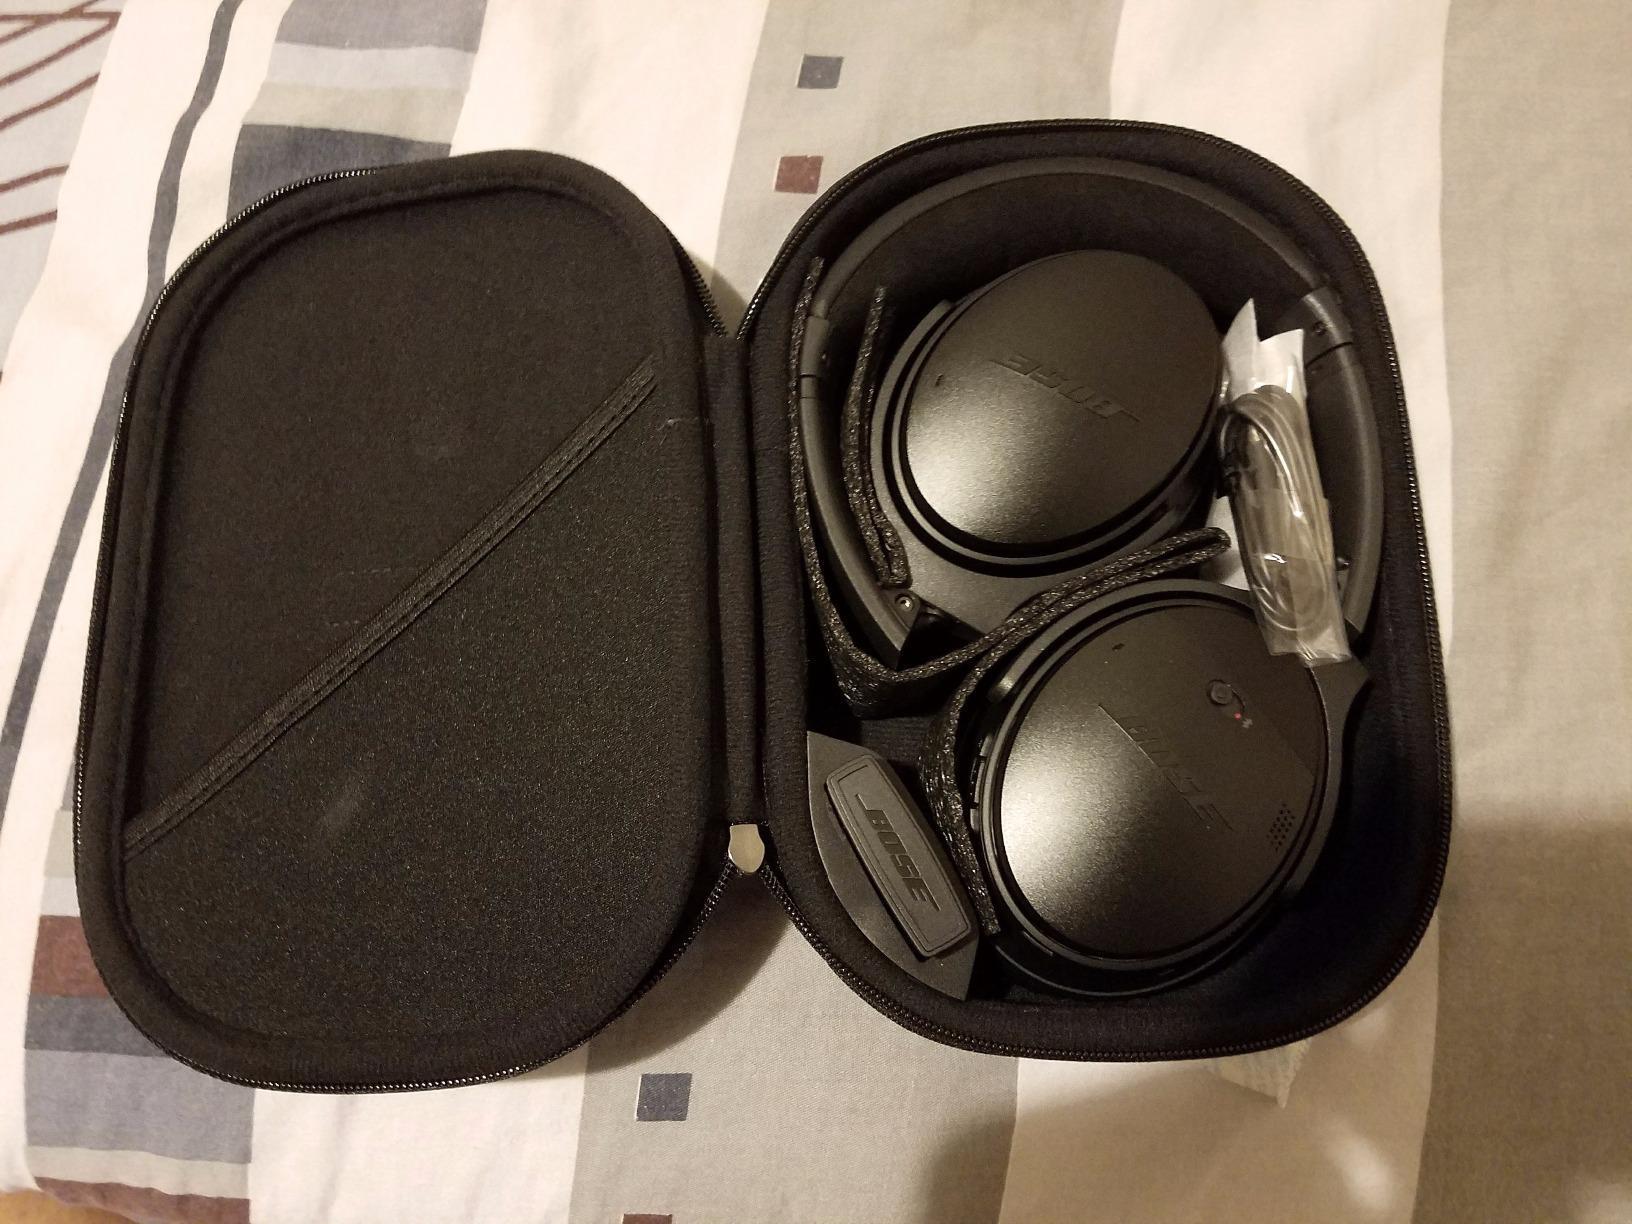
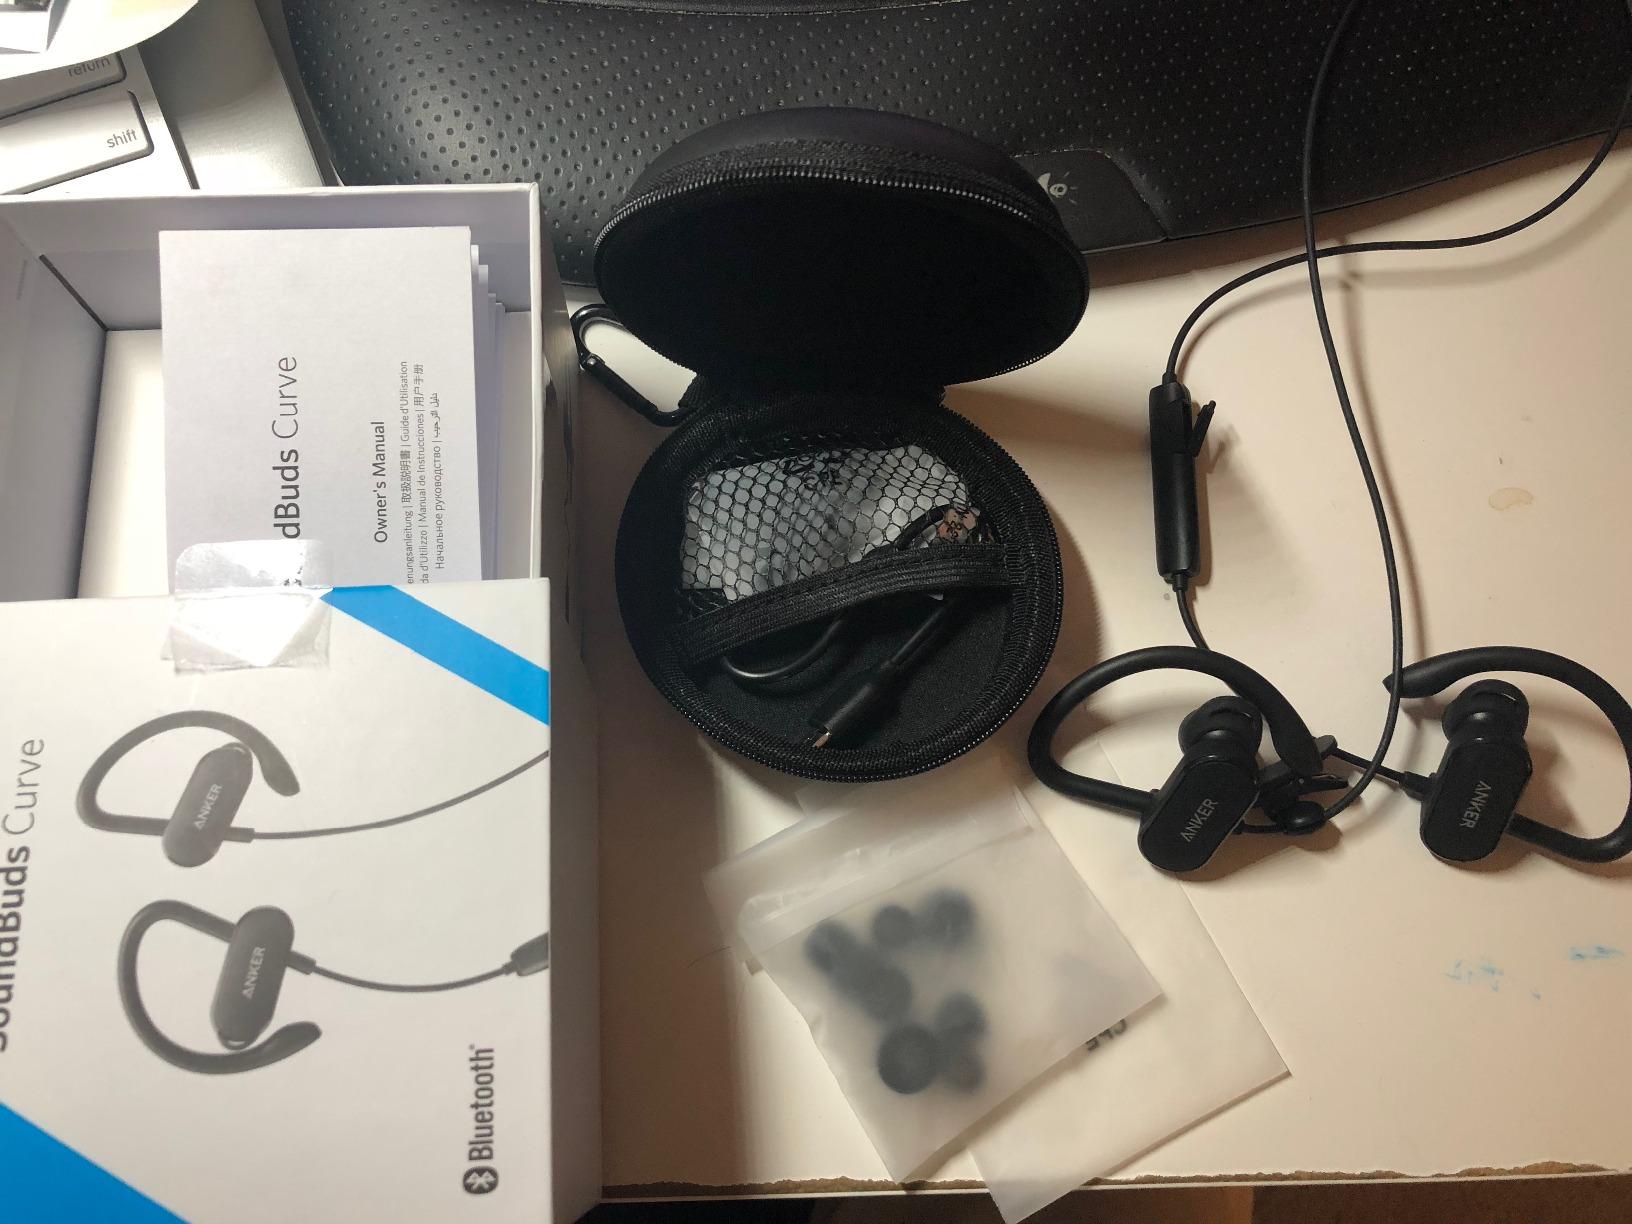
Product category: headphones
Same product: no